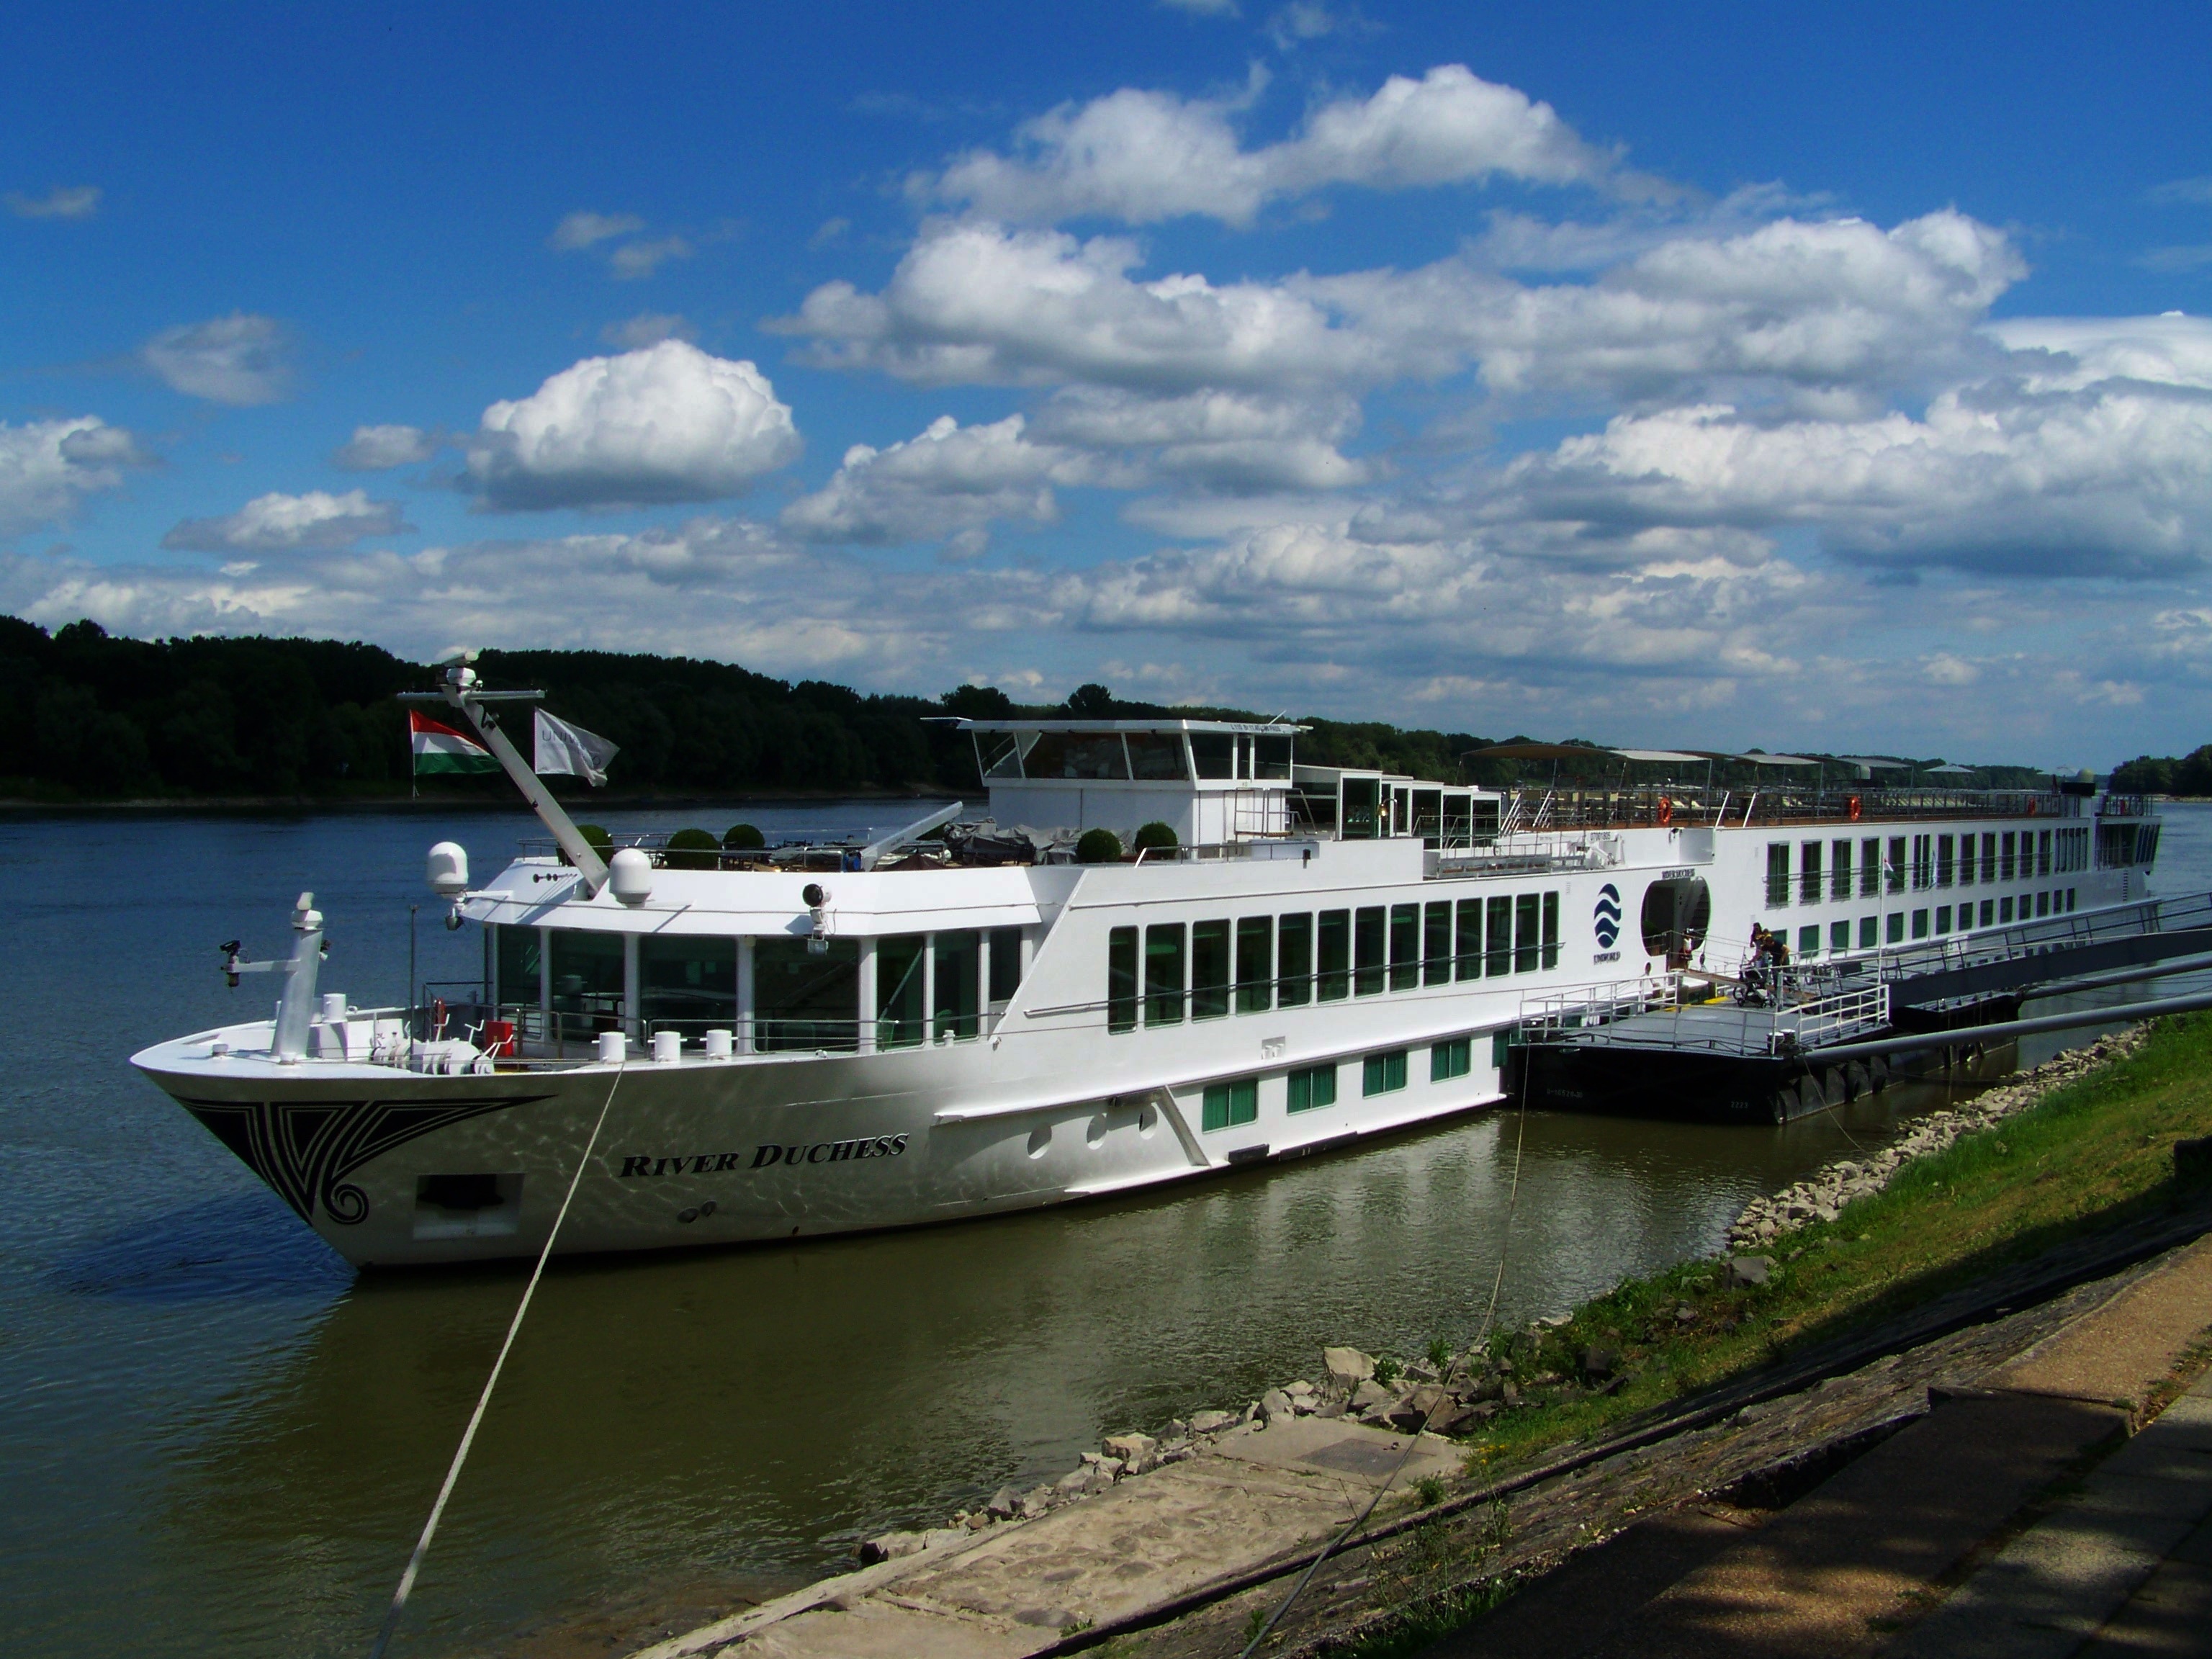
sea, coast, boat, ship, transport, vehicle, yacht, bay, waterway, ferry, danube, watercraft, passenger, motor ship, passenger ship, luxury boat, ship harbour moh cs